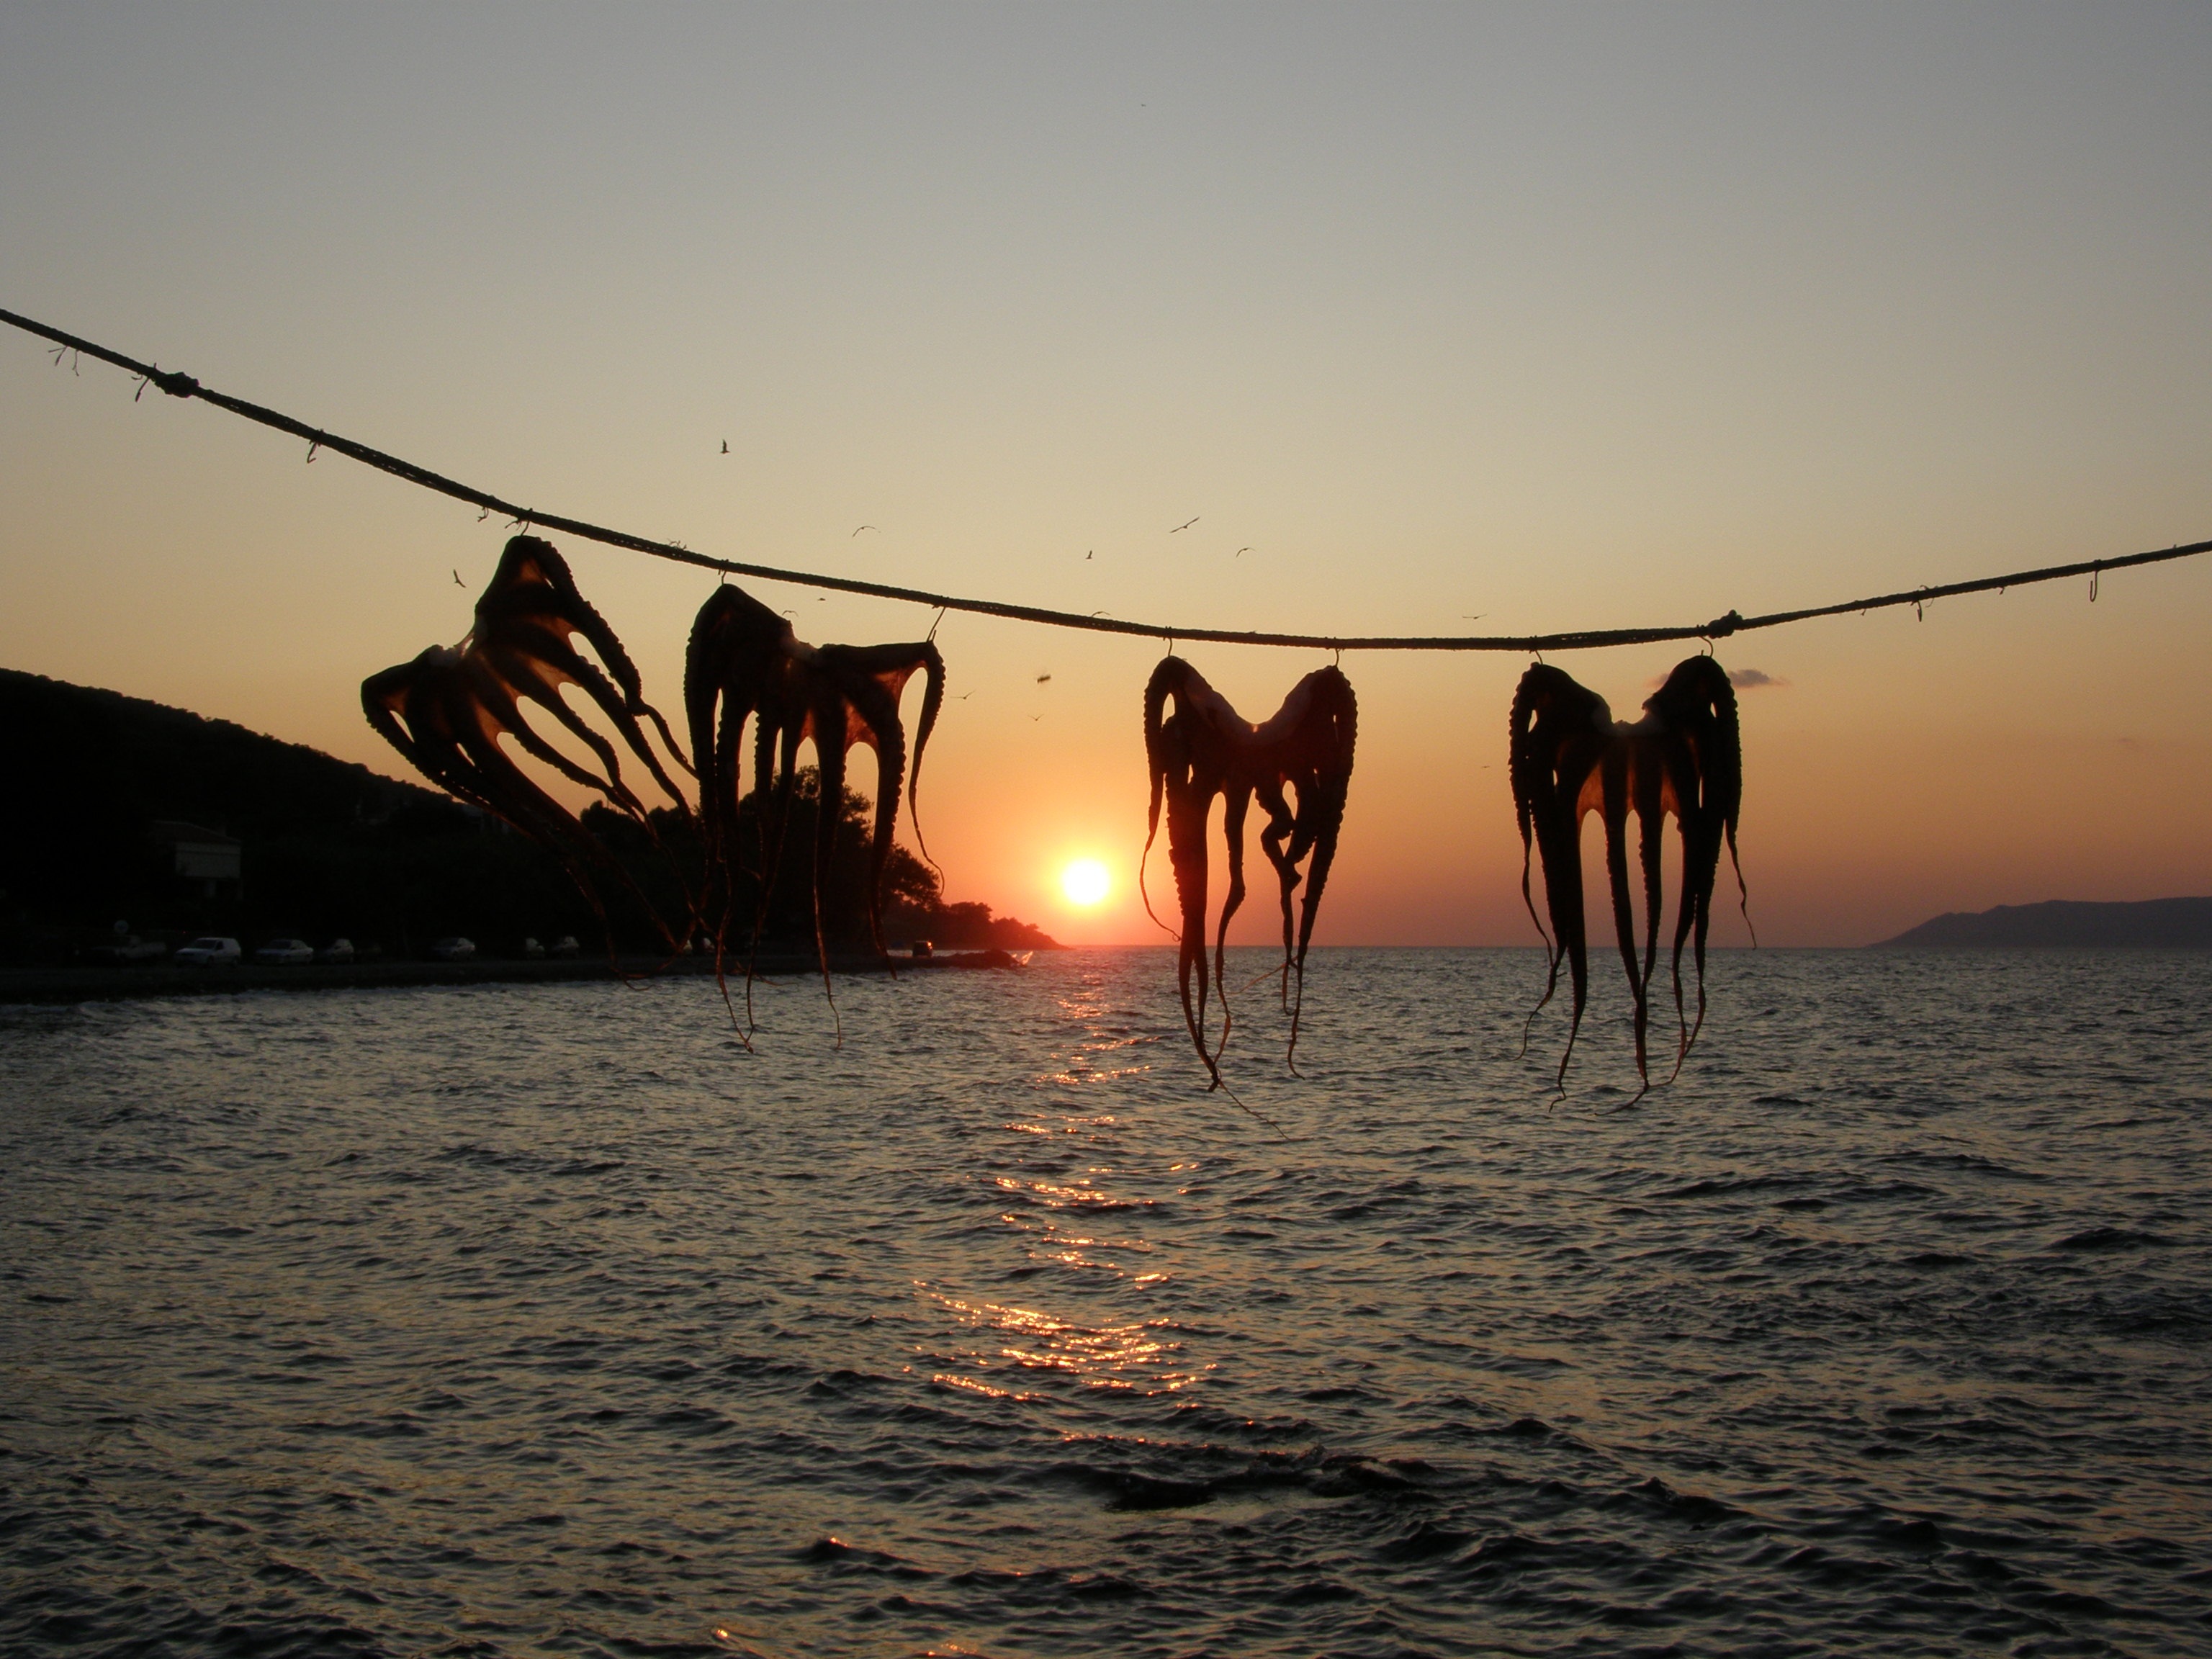
beach, sea, coast, ocean, sunrise, sunset, morning, wave, dusk, evening, food, drying, octopus, dying